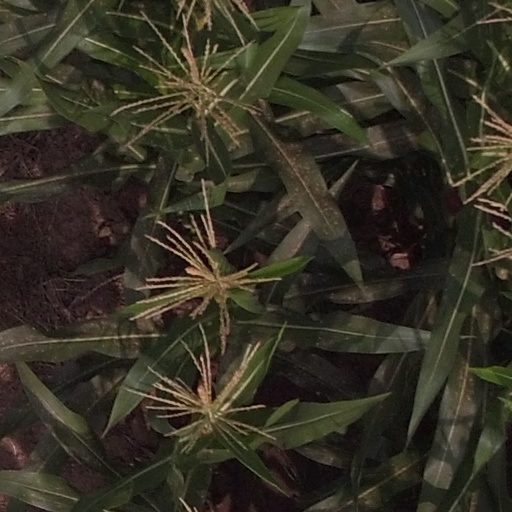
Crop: maize; corn